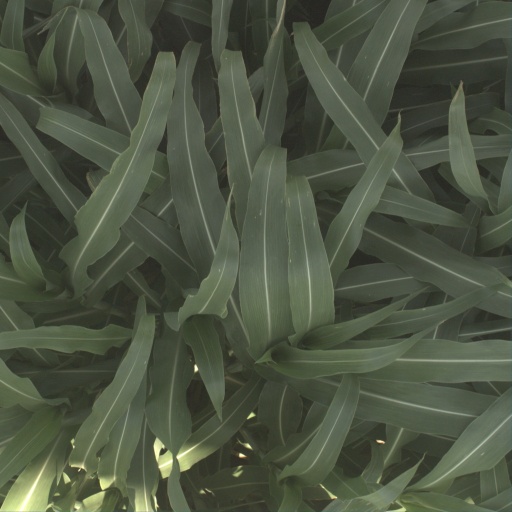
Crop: sorghum